Bulgaria in the Eurovision Song Contest 2018

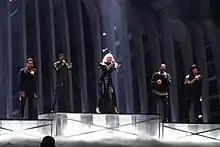
Equinox during a rehearsal before the first semi-final

Equinox took part in technical rehearsals on 29 April and 3 May, followed by dress rehearsals on 7 and 8 May. This included the jury show on 7 May where the professional juries of each country watched and voted on the competing entries.